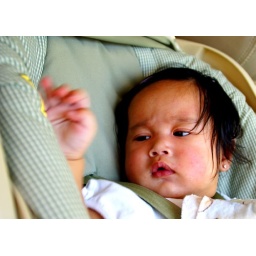
Isabella is always looking at this warning sign in her car seat.